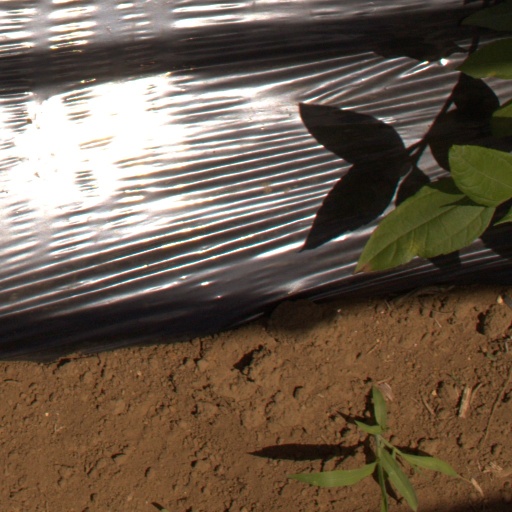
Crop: Jerusalem artichoke